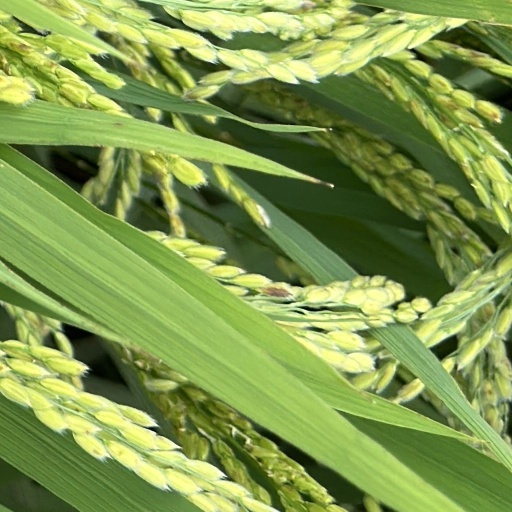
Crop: rice